Cervical drug delivery

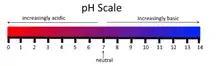
PH Scale showing 3.8-4.5 in the acidic range.

The vaginal environment is slightly acidic, with pH ranging from 3.8 - 4.5 based on multiple factors such as age, natural bacteria, and stage of menstrual cycle. Due to the variety in possible pH values, this poses an interesting consideration for drug delivery. Absorption and release of drugs is often influenced by pH, so if the pH is changing through the menstrual cycle, different combinations could be needed at different times to achieve the most effective drug delivery system.